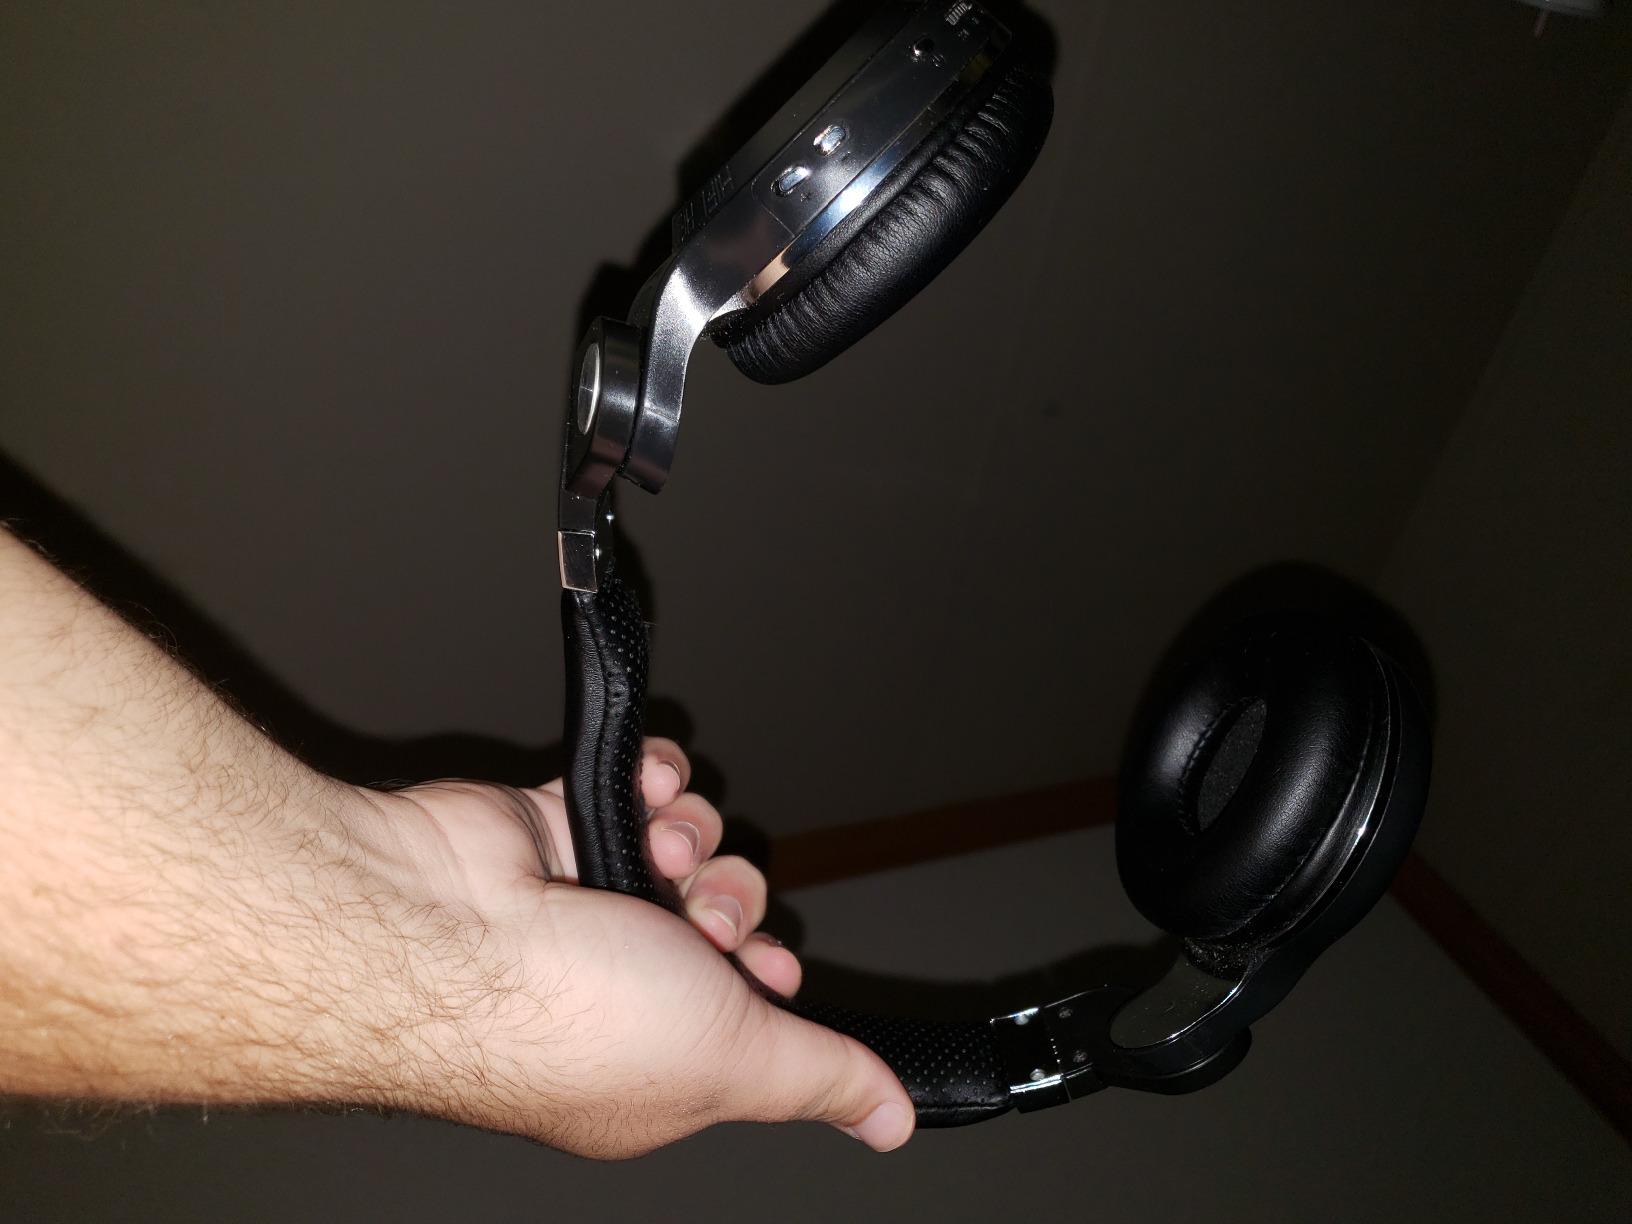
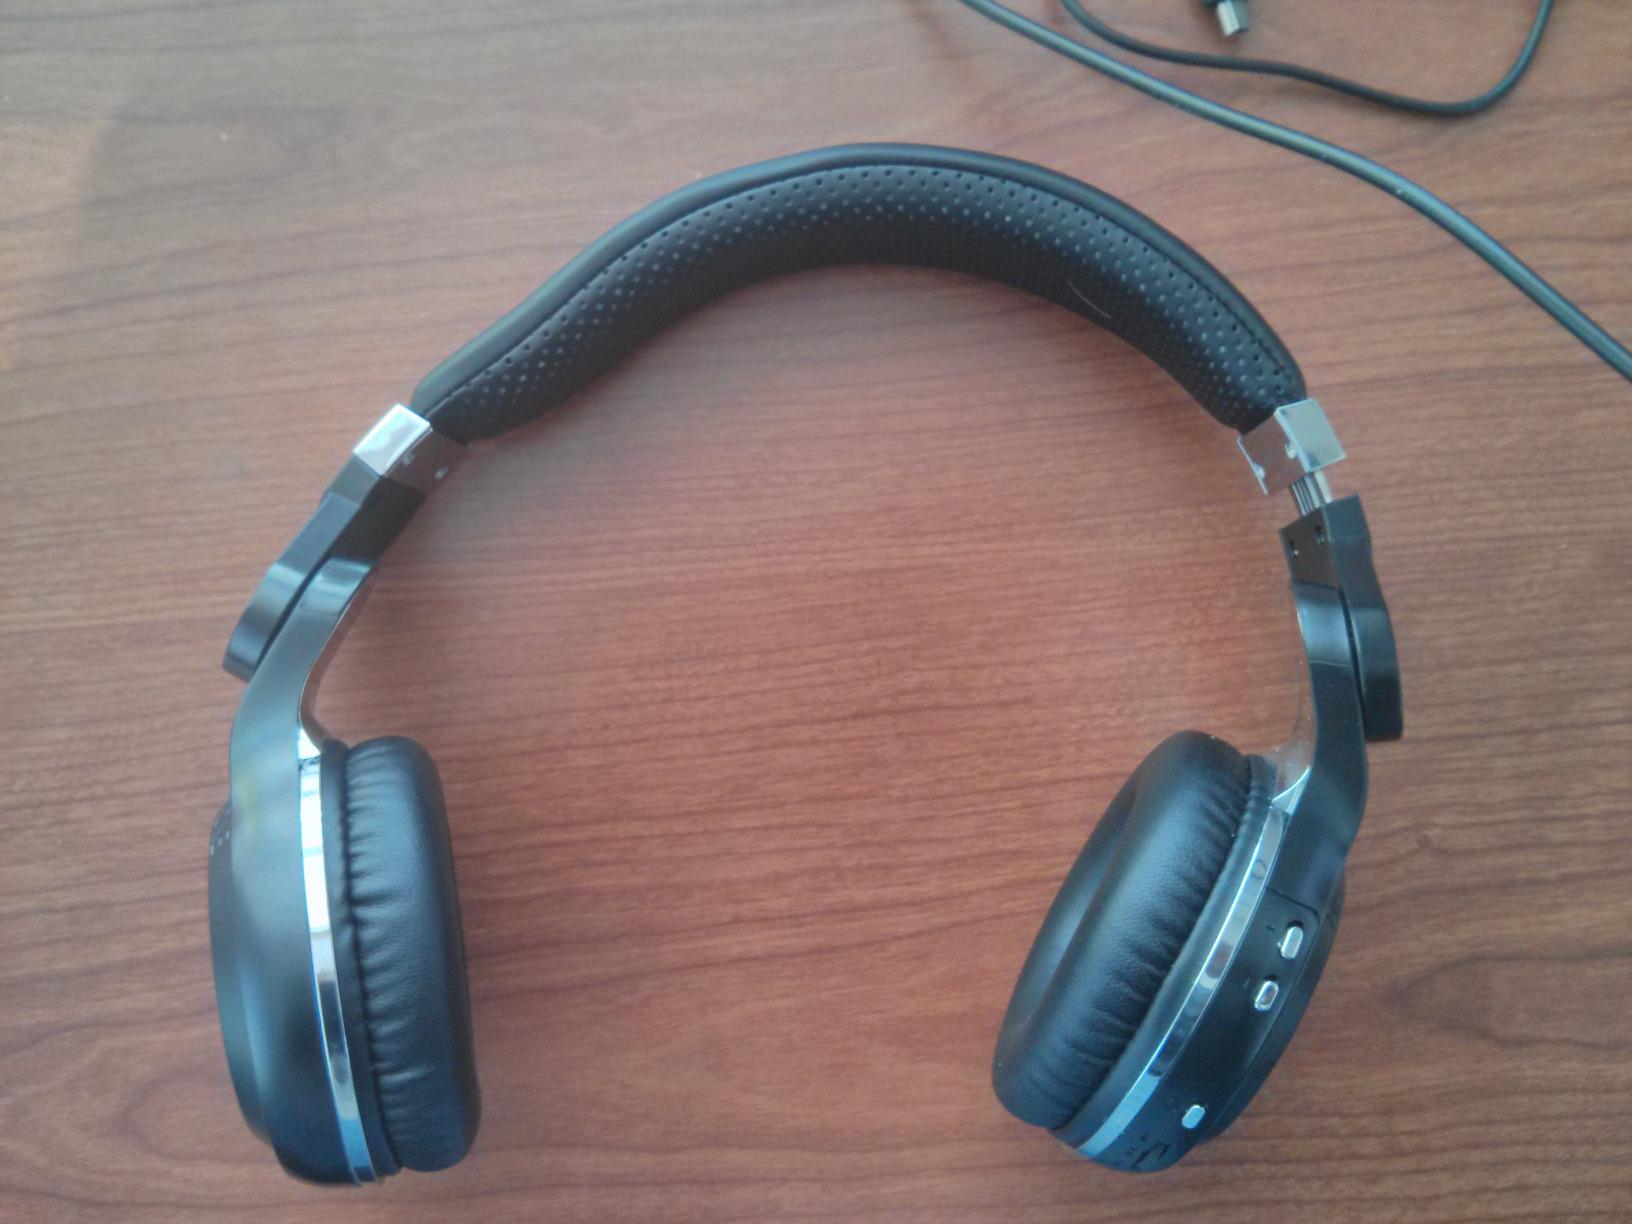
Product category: headphones
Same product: yes